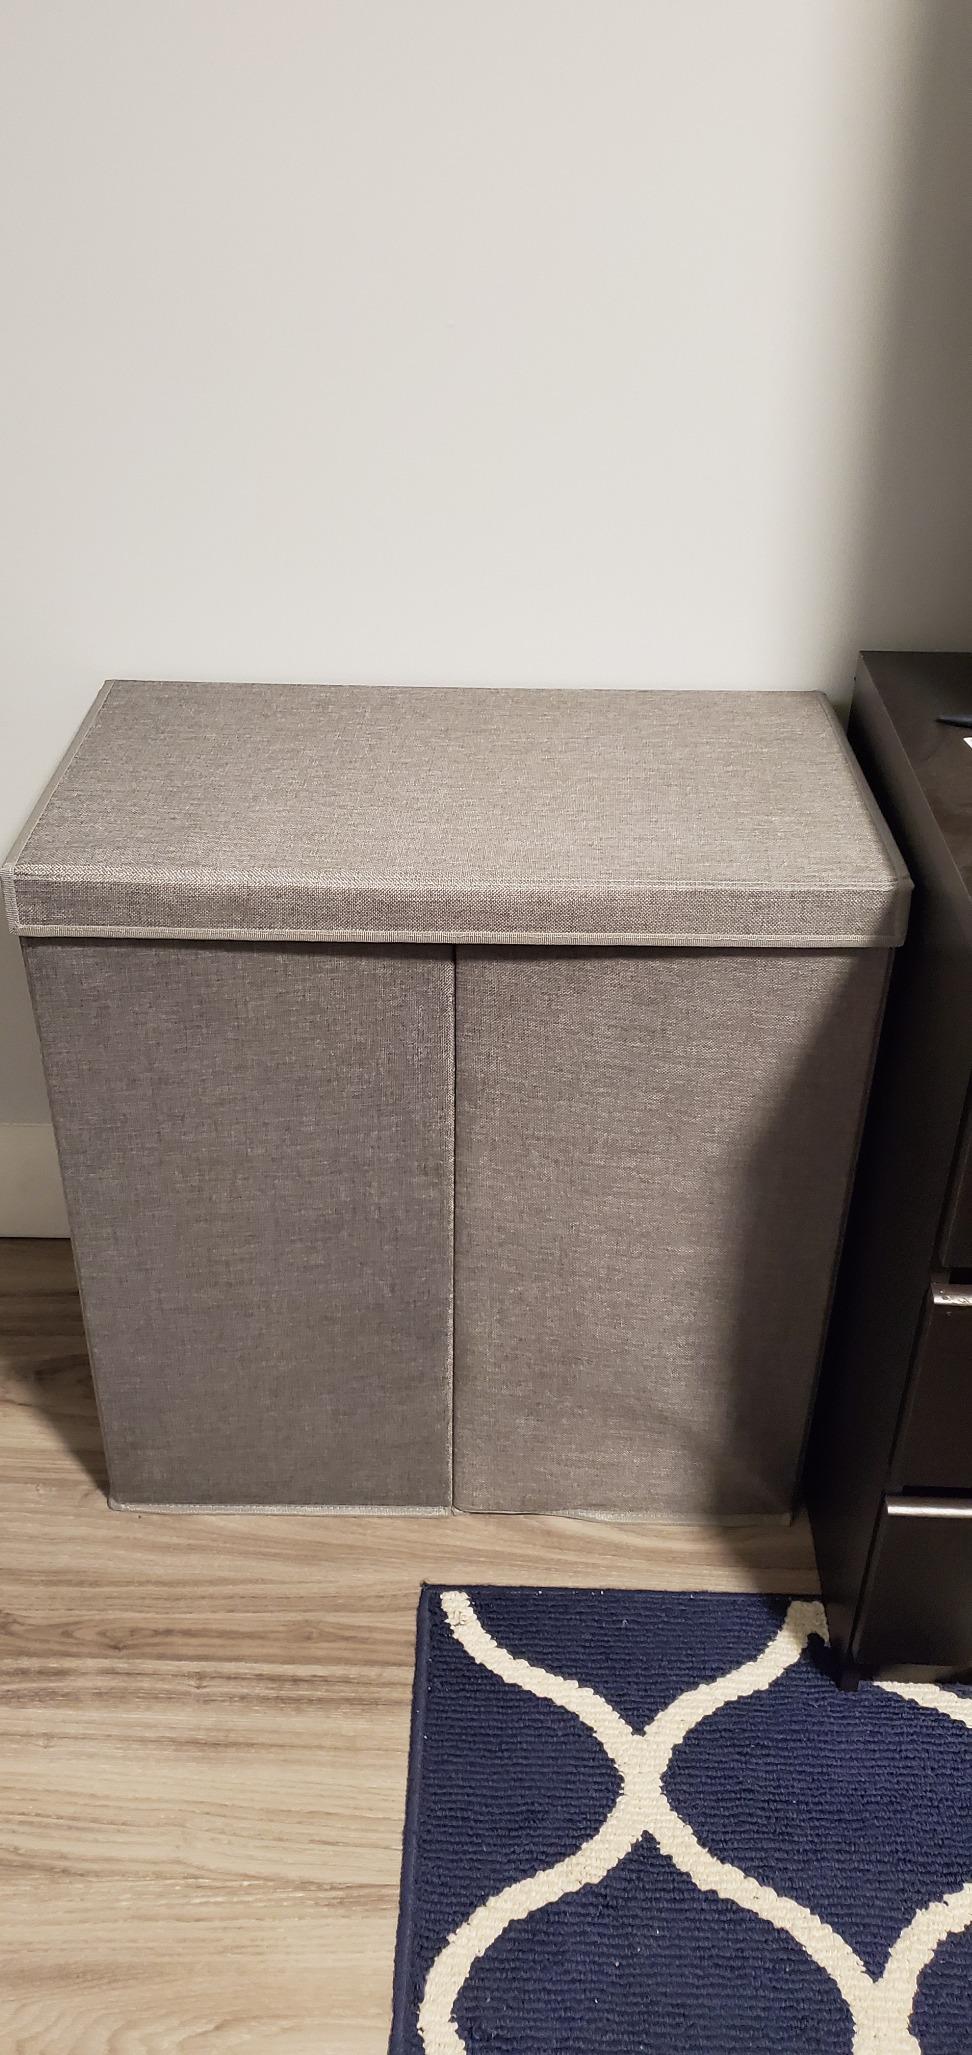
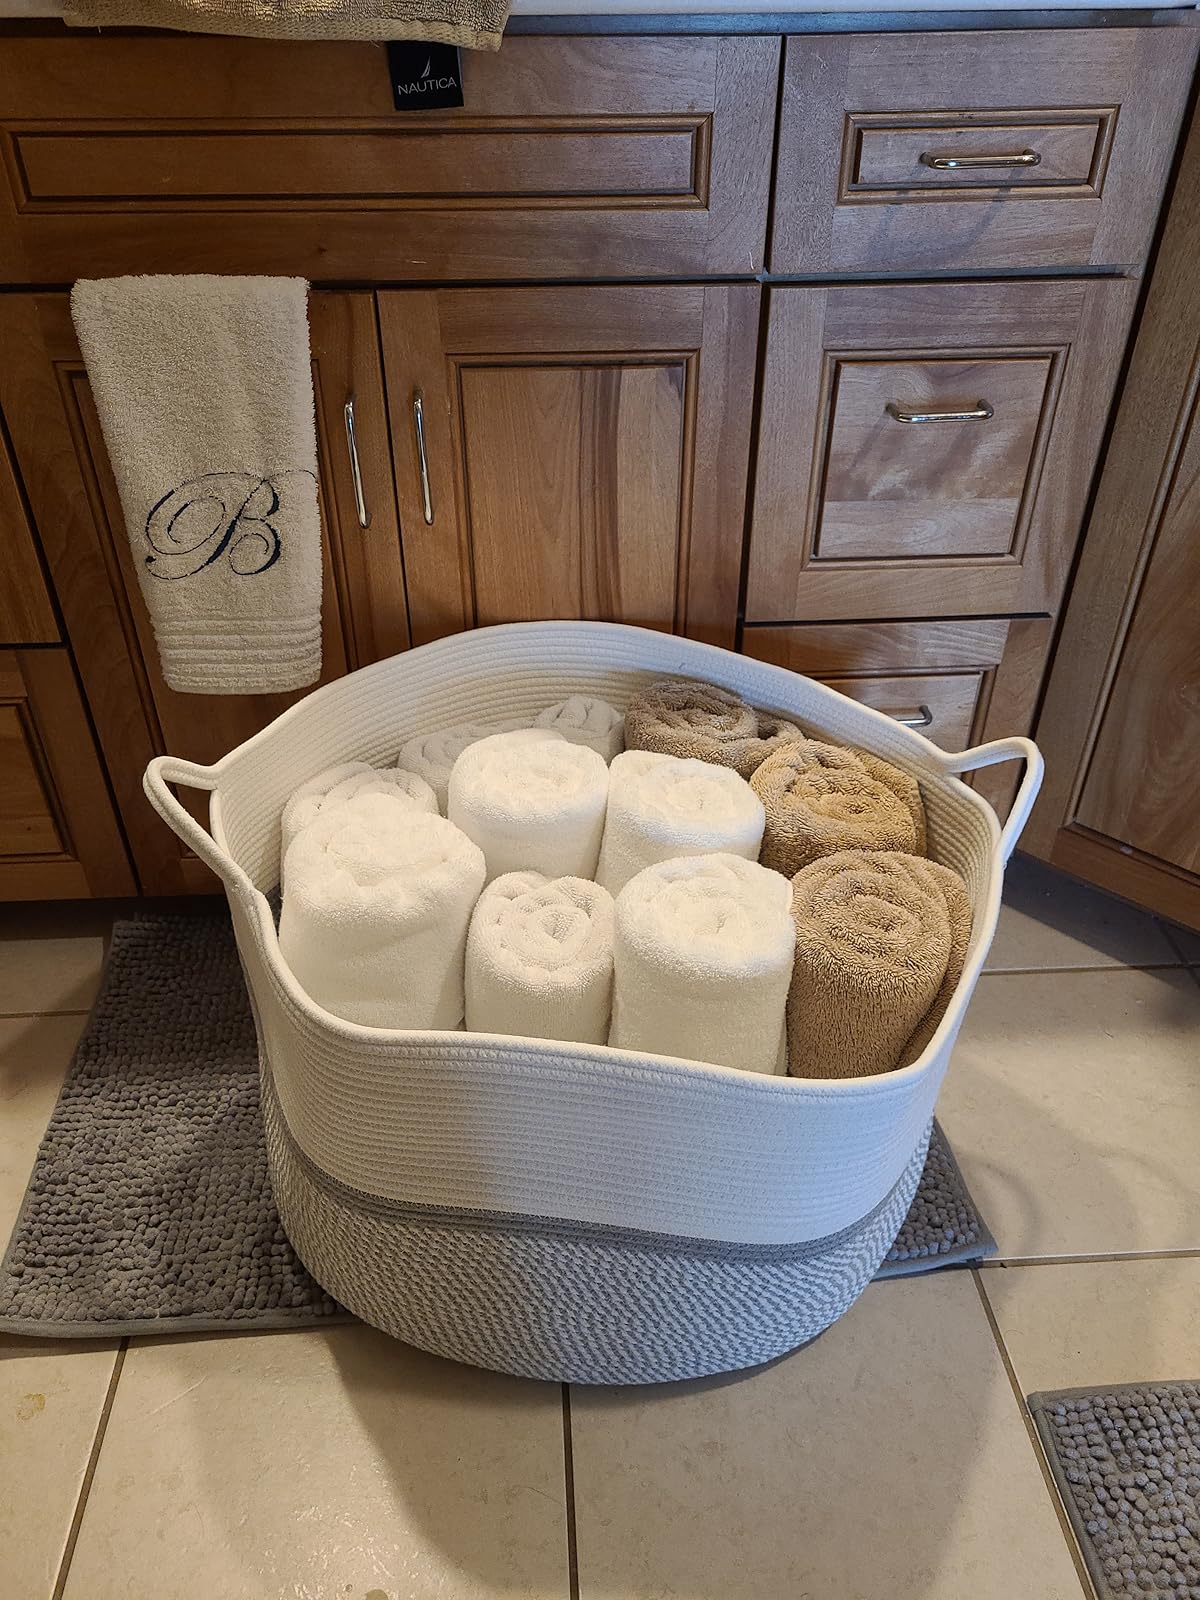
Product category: items_hamper
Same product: no